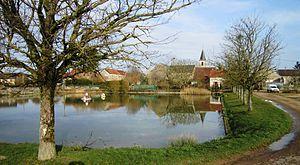
Village de Cérilly ('Côte-d'Or
La communauté de communes du Pays châtillonnais se situe dans le département français de la Côte-d'Or.
Cérilly est une commune française située dans le canton de Châtillon-sur-Seine du département de la Côte-d'Or en région Bourgogne-Franche-Comté.